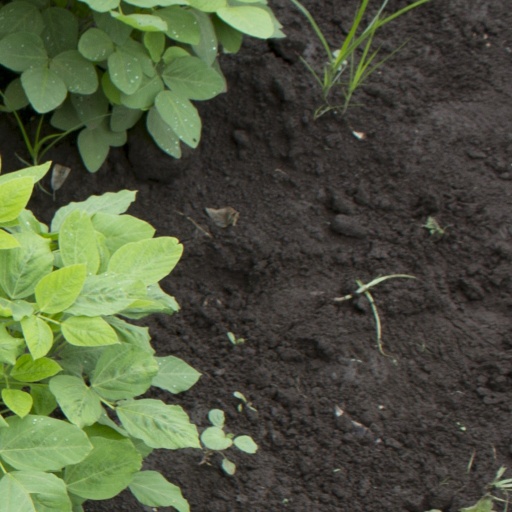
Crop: soybean